Canadian Nurses Association

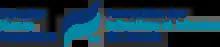

The Canadian Nurses Association (CNA), known in French as the Association des infirmières et infirmiers du Canada (AIIC), is the national professional association representing registered nurses, nurse practitioners, licensed and registered practical nurses, registered psychiatric nurses and retired nurses across all 13 provinces and territories in Canada. CNA advances the practice and profession of nursing to improve health outcomes and strengthen Canada's publicly funded, not-for-profit health system. CNA represents Canadian nursing to other organizations and to governments nationally and internationally. It gives nurses a strong national association through which they can support each other and speak with a powerful, unified voice. It provides nurses with a core staff of nursing and health policy consultants and experts in other areas such as communications and specialty certification. CNA's active role in legislative policy influences the health care decisions that affect nursing professionals every day. It has published a large number of documents, including the "Code of Ethics for Registered Nurses".